Ernst Gennat

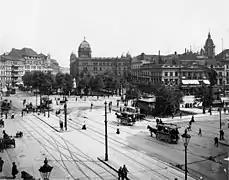
The Alexanderplatz with the police headquarters (middle)

After the creation of the Zentrale Mordinspektion (central homicide inspectorate), the division had great success under Gennat's leadership. In 1931, the homicide inspectorate solved 108 of its 114 cases, a success rate of 94.7 percent (compared to 85 to 95 percent for modern homicide investigations). Gennat himself worked on solving 298 homicide cases. His department was organized as one standing team of detectives with two backup teams. The active team had one senior and one junior homicide detective plus between 4 and 10 criminal constables, a stenotypist and a dog handler. The backup teams had one senior and one junior homicide detective (teamed under what was known as a "Mord-Ehe" or "marriage of murder") plus 2 or 3 constables and a stenotypist. The make-up of the active team changed every four weeks to ensure that each officer gained proper work experience.